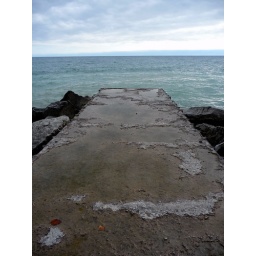
RC Harris water filtration plant in Toronto, ON.